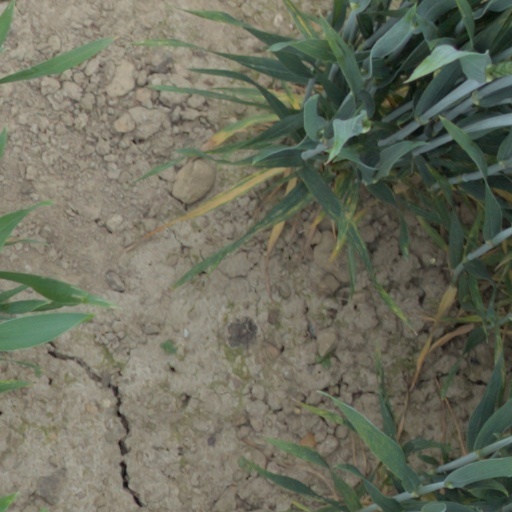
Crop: wheat